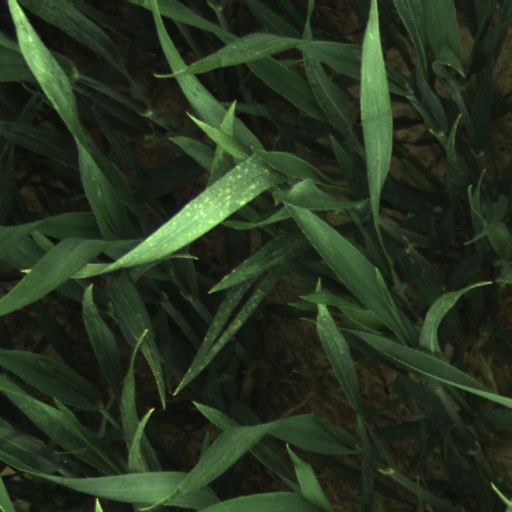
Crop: wheat